Cassidy House (Bridgeport, Connecticut)

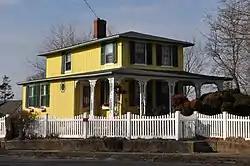

The Cassidy House is a historic house at 691 Ellsworth Street in Bridgeport, Connecticut. Built in 1849, it is a well-preserved example of early Italianate residential architecture, and the only documented building in the city from that period which retains its original board and batten siding. It was listed on the National Register of Historic Places in 2011.